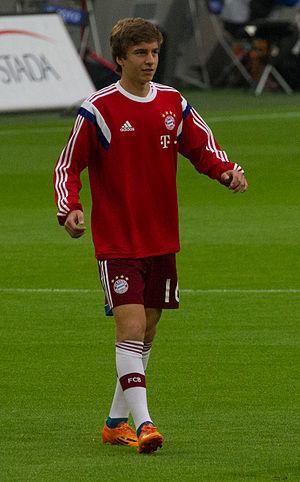
Gianluca Gaudino est un footballeur allemand né le 11 novembre 1996 à Hanau. Il évolue au poste de milieu de terrain au BSC Young Boys.